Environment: real
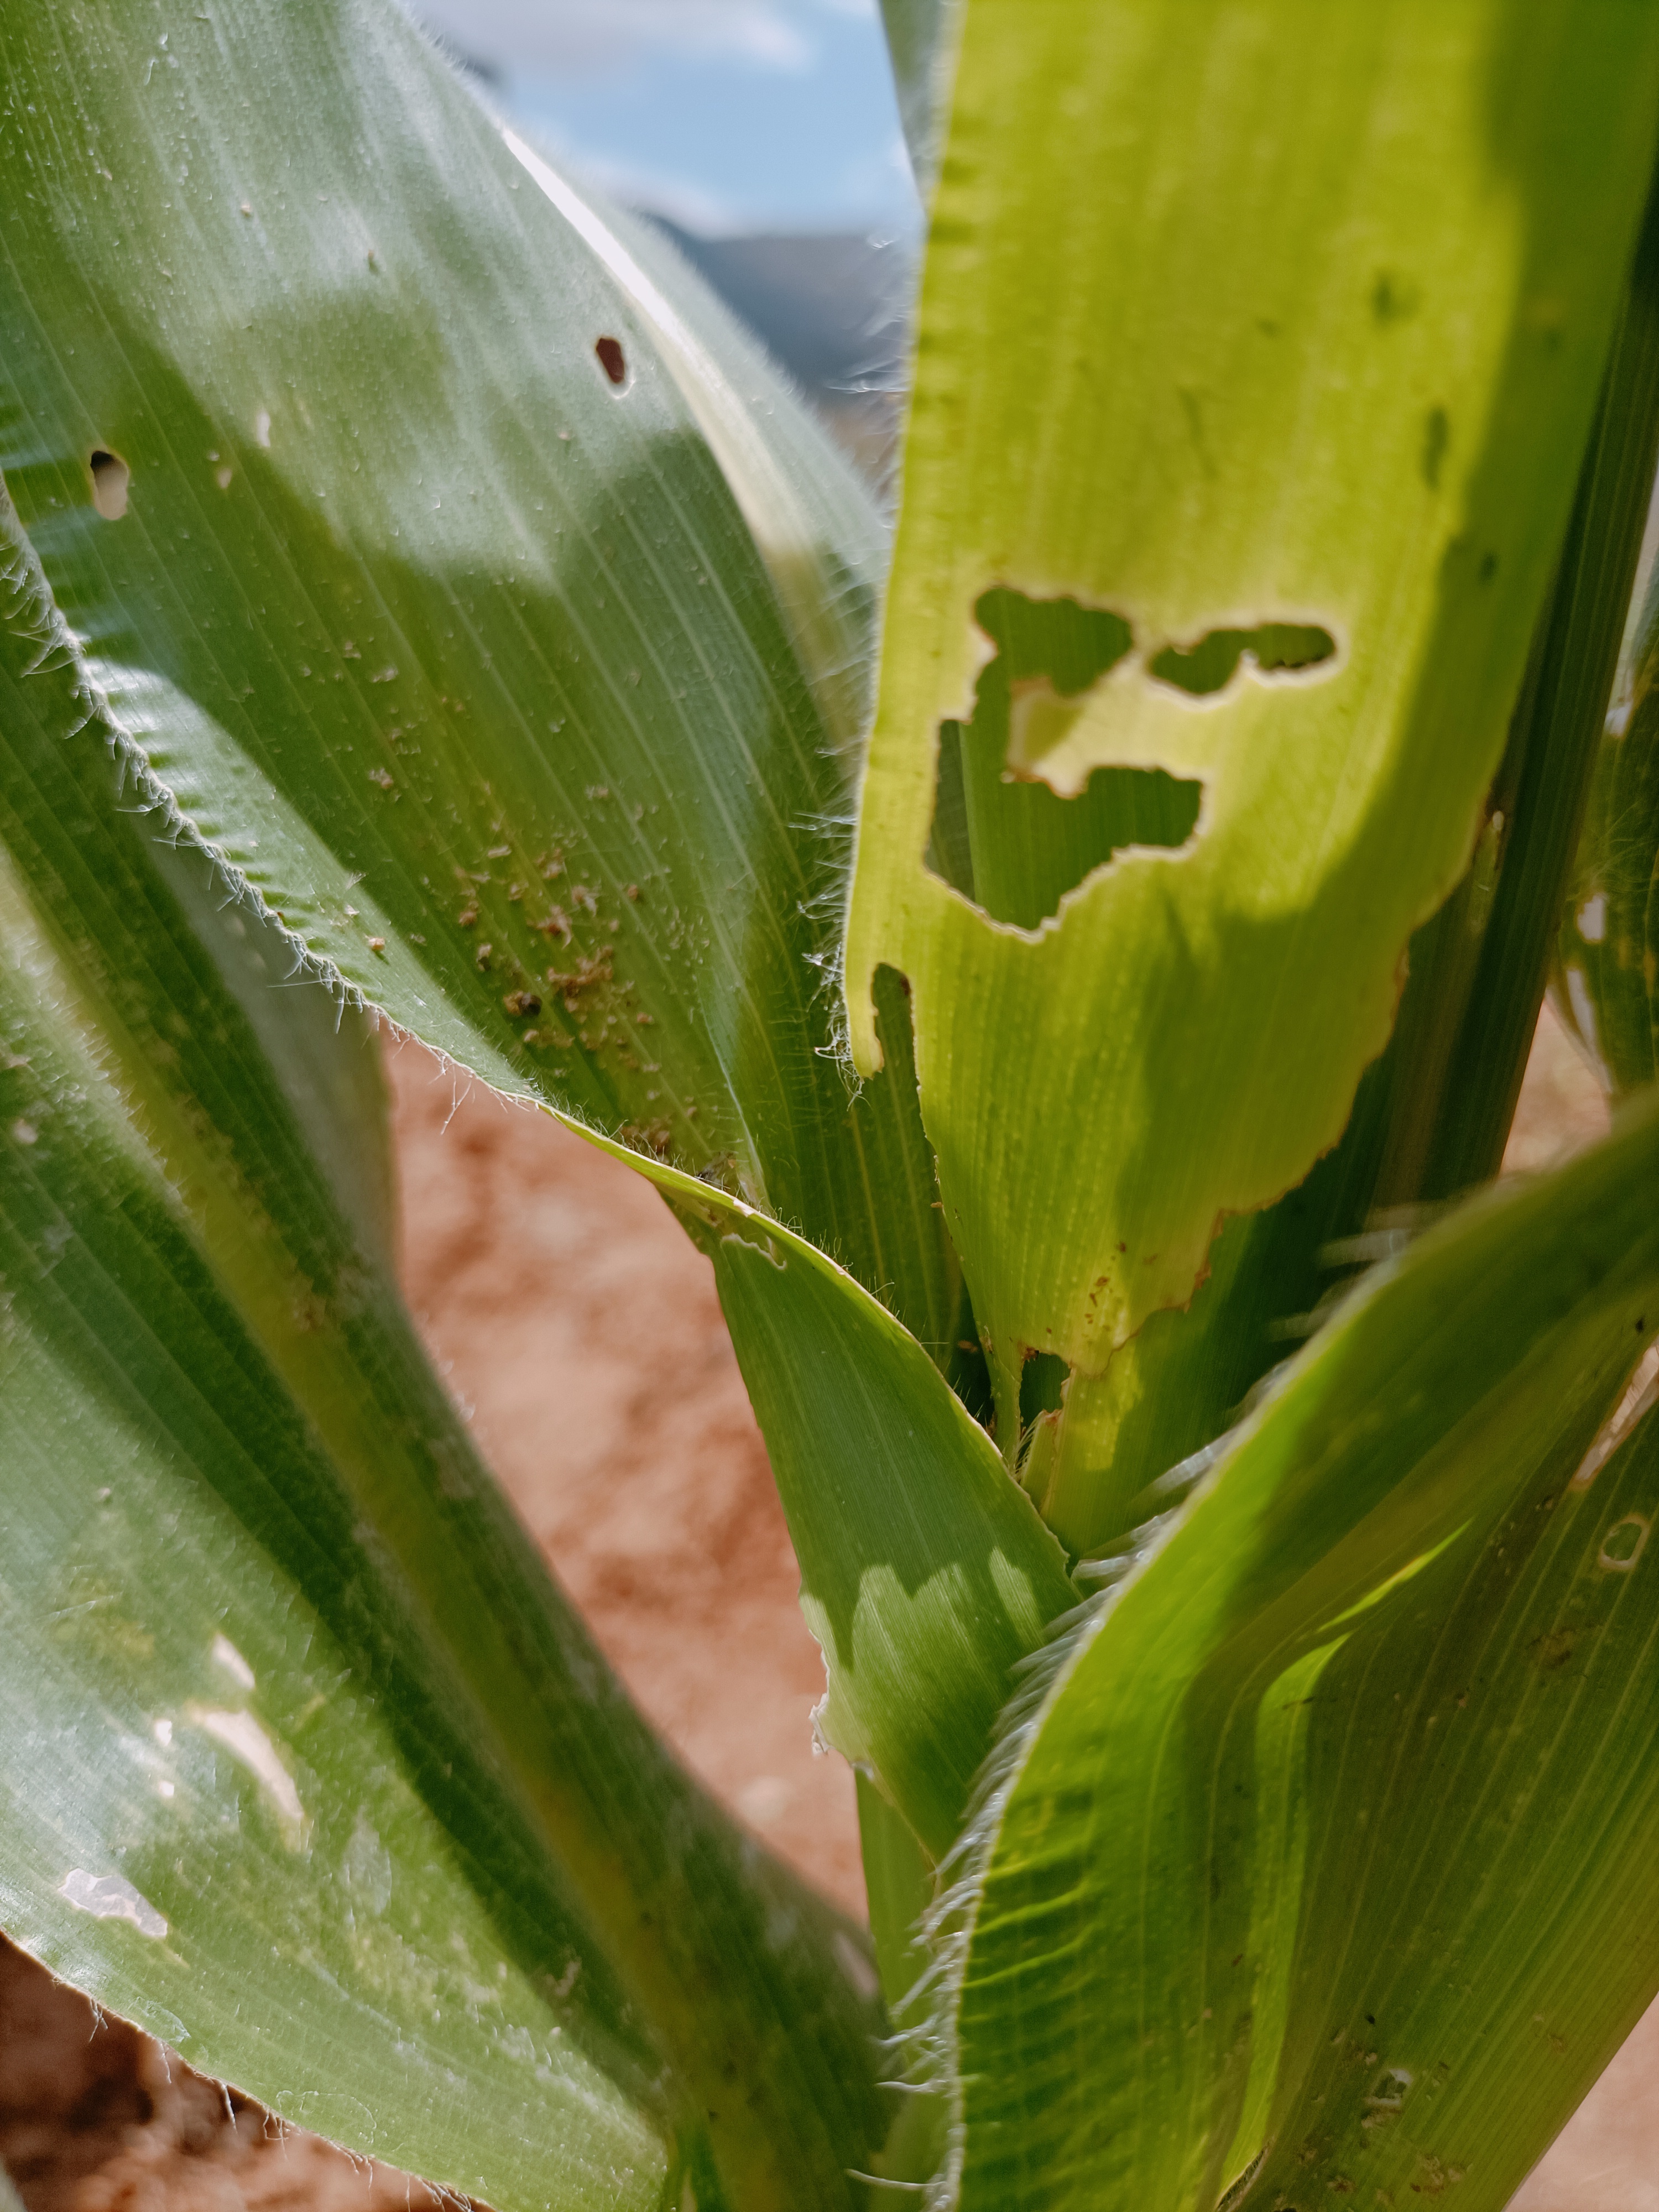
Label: fall_armyworm